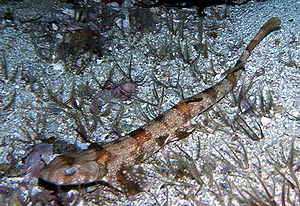
Henri Milne-Edwards / Hæder
Henri Milne-Edwards var en fremtrædende fransk zoolog.